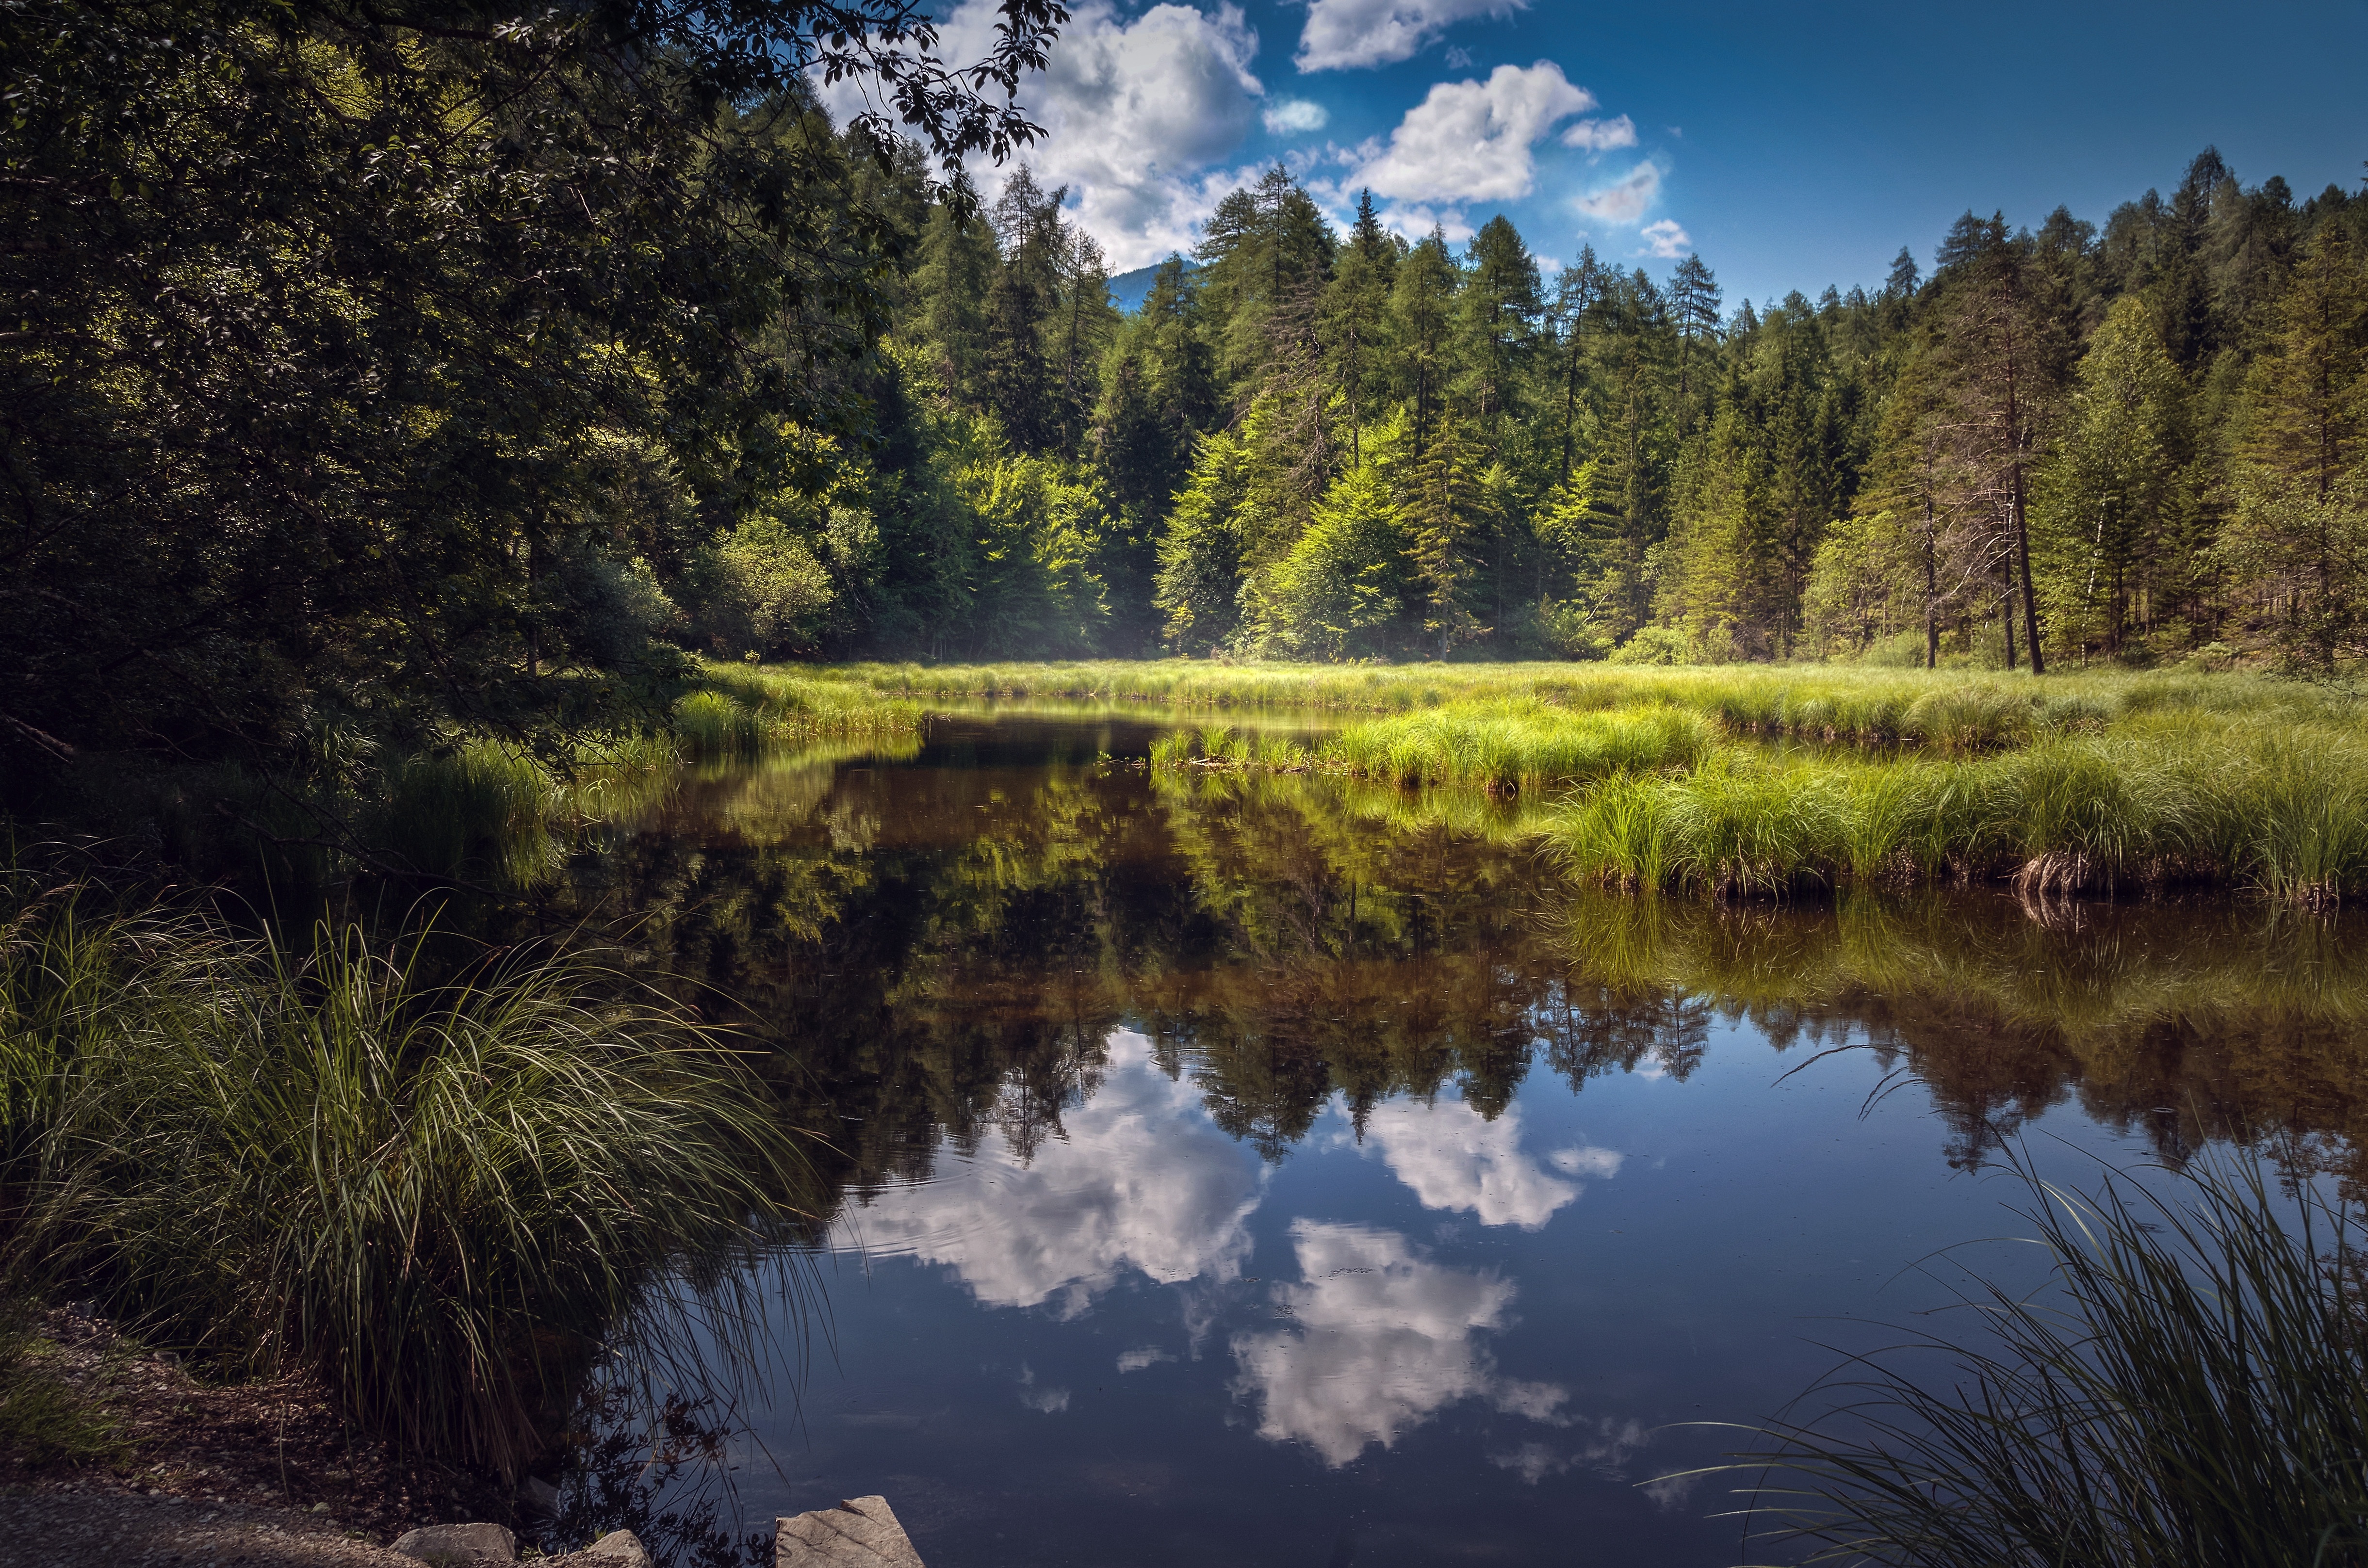
landscape, tree, water, nature, forest, wilderness, mountain, lake, river, pond, reflection, autumn, reservoir, body of water, wetland, woodland, habitat, loch, mirroring, natural environment, woody plant